Alexander Haig (physician)

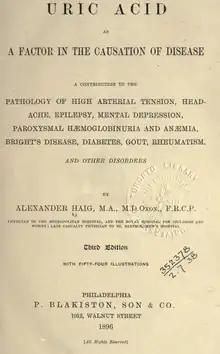
"Uric Acid as a Factor in the Causation of Disease", third edition published in 1896

Haig was the expositor of the uric-acid free (also known as the purine free) diet, a lacto-vegetarian diet. His best known work was his book "Uric Acid as a Factor in the Causation of Disease" which was translated in multiple languages. It brought Haig into communication with people from many countries around the world. Patients consulted him from as far as China and India. The idea of a "purine free" diet is impossible as all foods contain purines. Haig's diet was thus to restrict foods high in purines. In 1911, Haig claimed that he lived on a uric-acid free diet and that his turnover of uric acid was under 10gr which is far under a meat-eaters diet which is over 20gr.